Cinnamon Hotels & Resorts

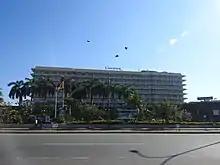
Cinnamon Lakeside Colombo

John Keells Hotels was launched in 1979 as Keells Hotels Limited and in 2004, was listed in Colombo Stock Exchange as John Keells Hotels PLC. The brand Cinnamon Hotels & Resorts launched in London in 2005 and all hotels were brought under the brand name in 2014. In 2019, Cinnamon Bentota Beach was refurbished and the fourth resort in the Maldives, Cinnamon Velifushi Maldives established.